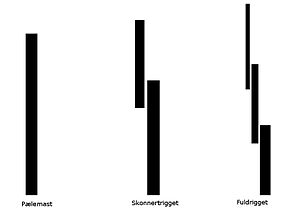
Rigning / Master
Mastetyper på sejlskibe
mastetyper
Et skibs rigning er i skibsterminologi en samlet betegnelse for master, tovværk og sejl. Sejlene benyttes til at fange vinden og drive skibet frem på vandoverfladen. Den stående rigning består dels af masterne og dels af tovværk der støtter og afstiver masterne, mens den løbende rigning justerer sejlenes stilling, så de giver optimal fremdrift.